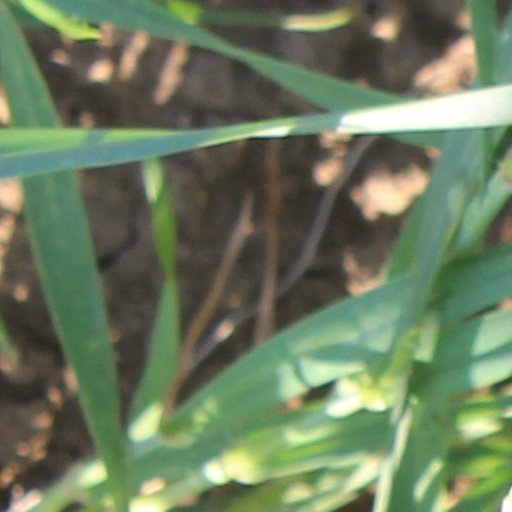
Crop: wheat